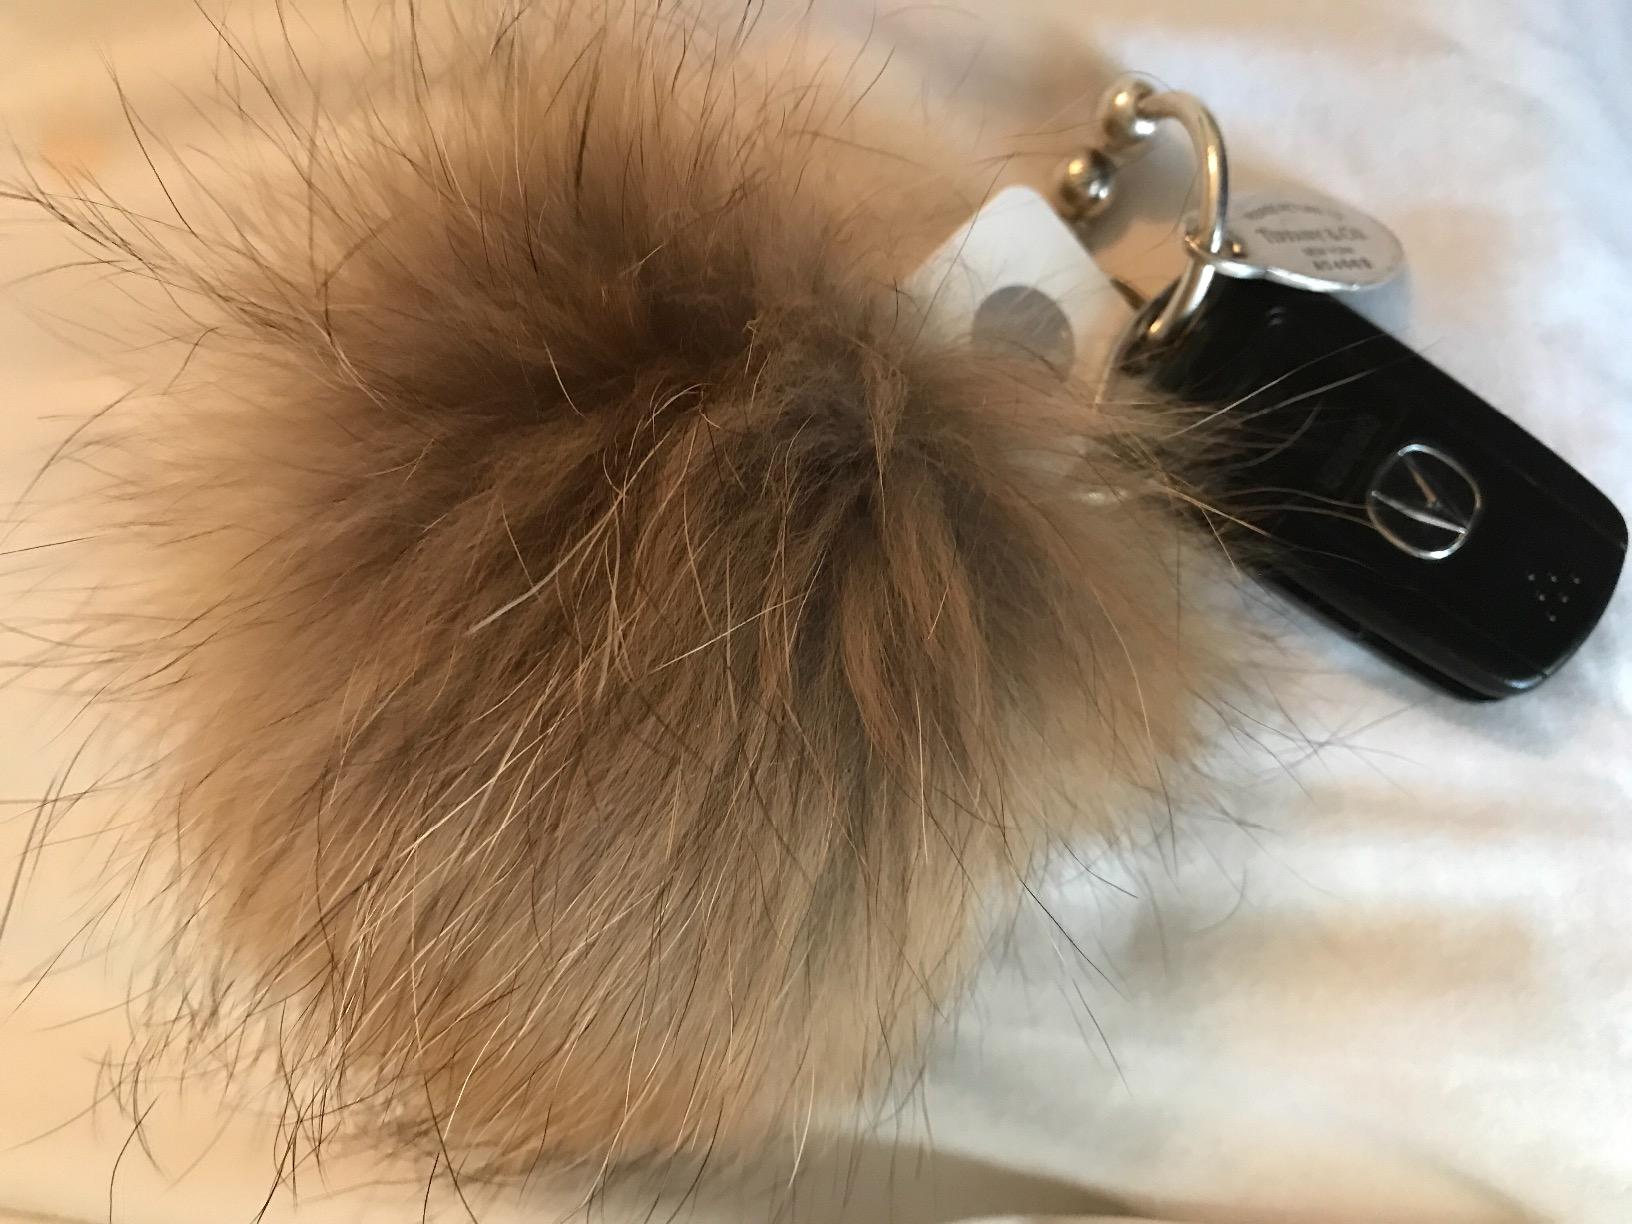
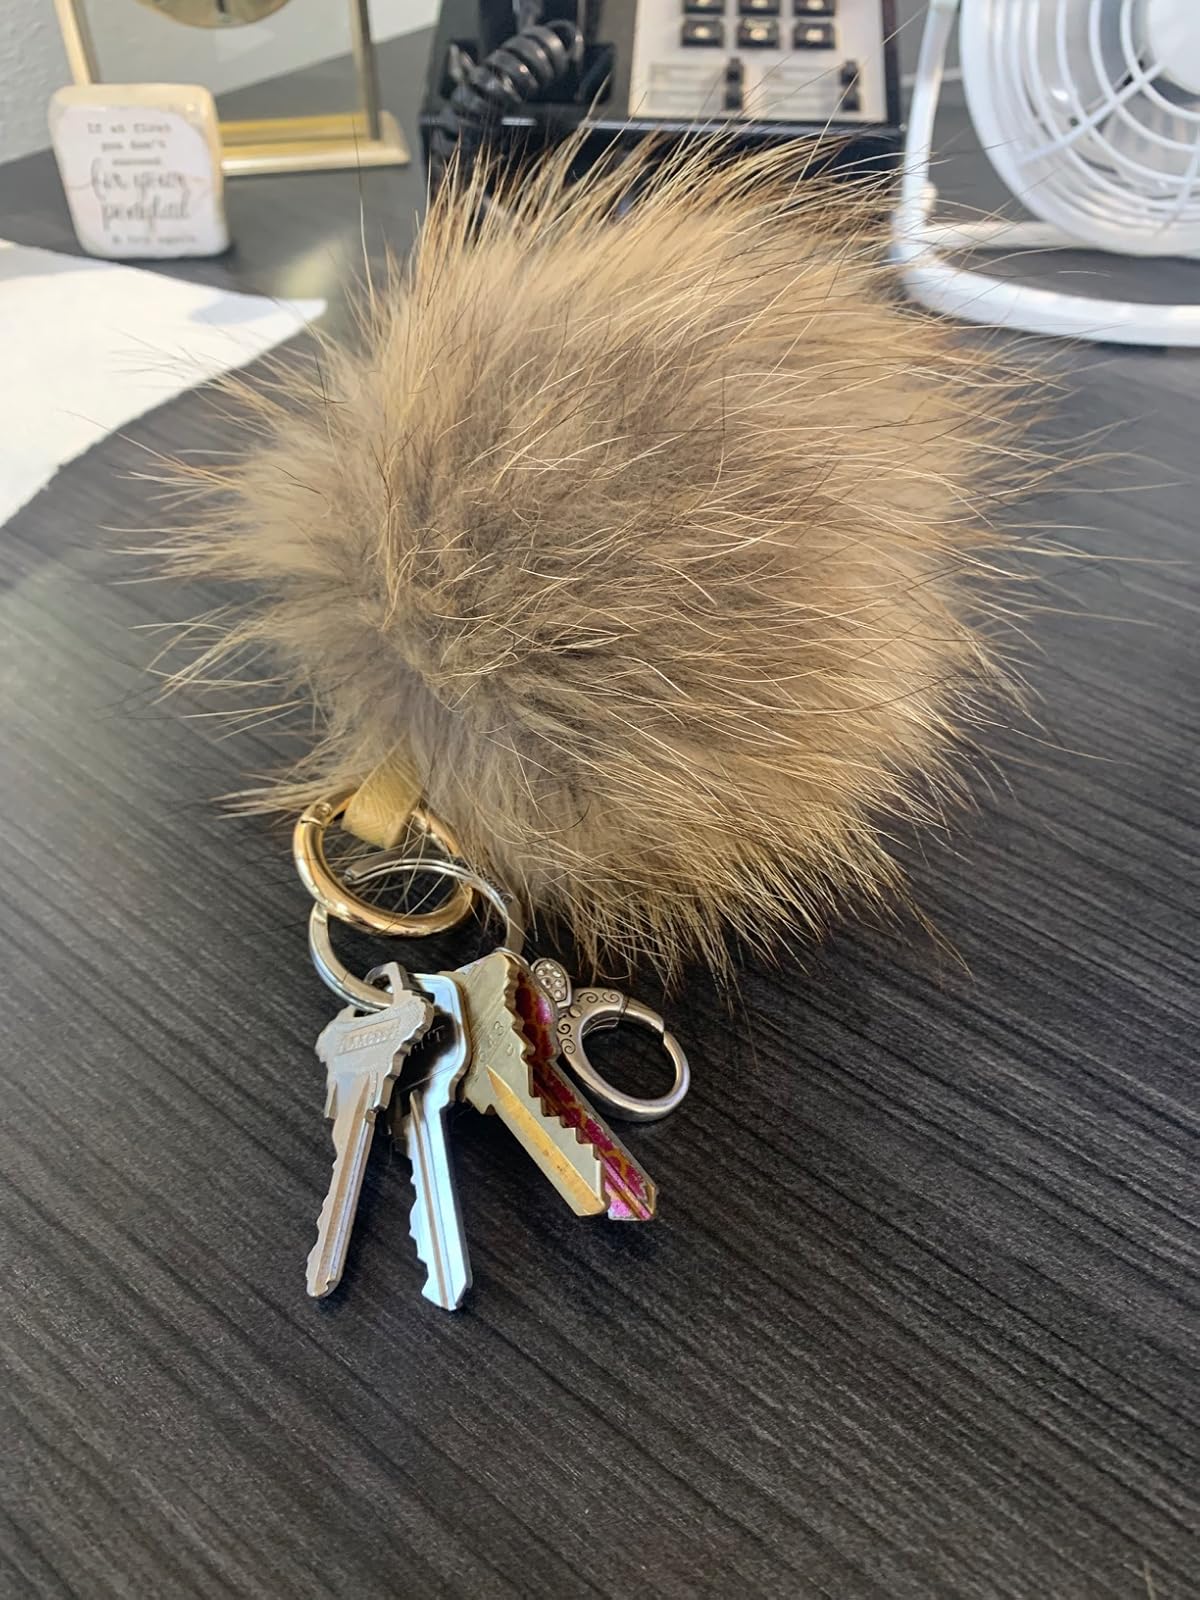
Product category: accessories_keychain
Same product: yes